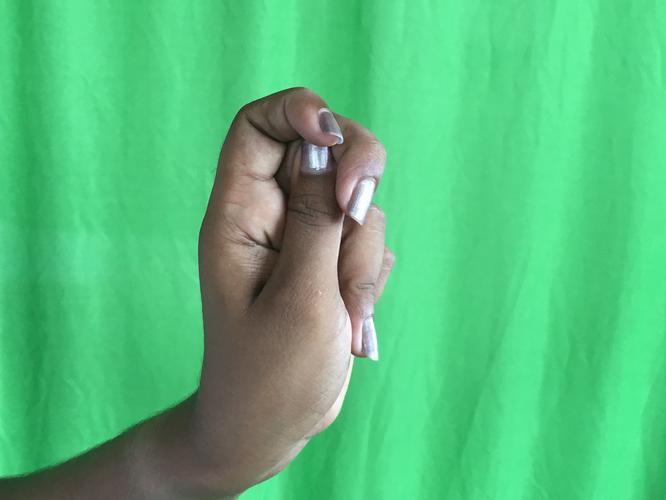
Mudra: Katakamukha_2
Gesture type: single_hand